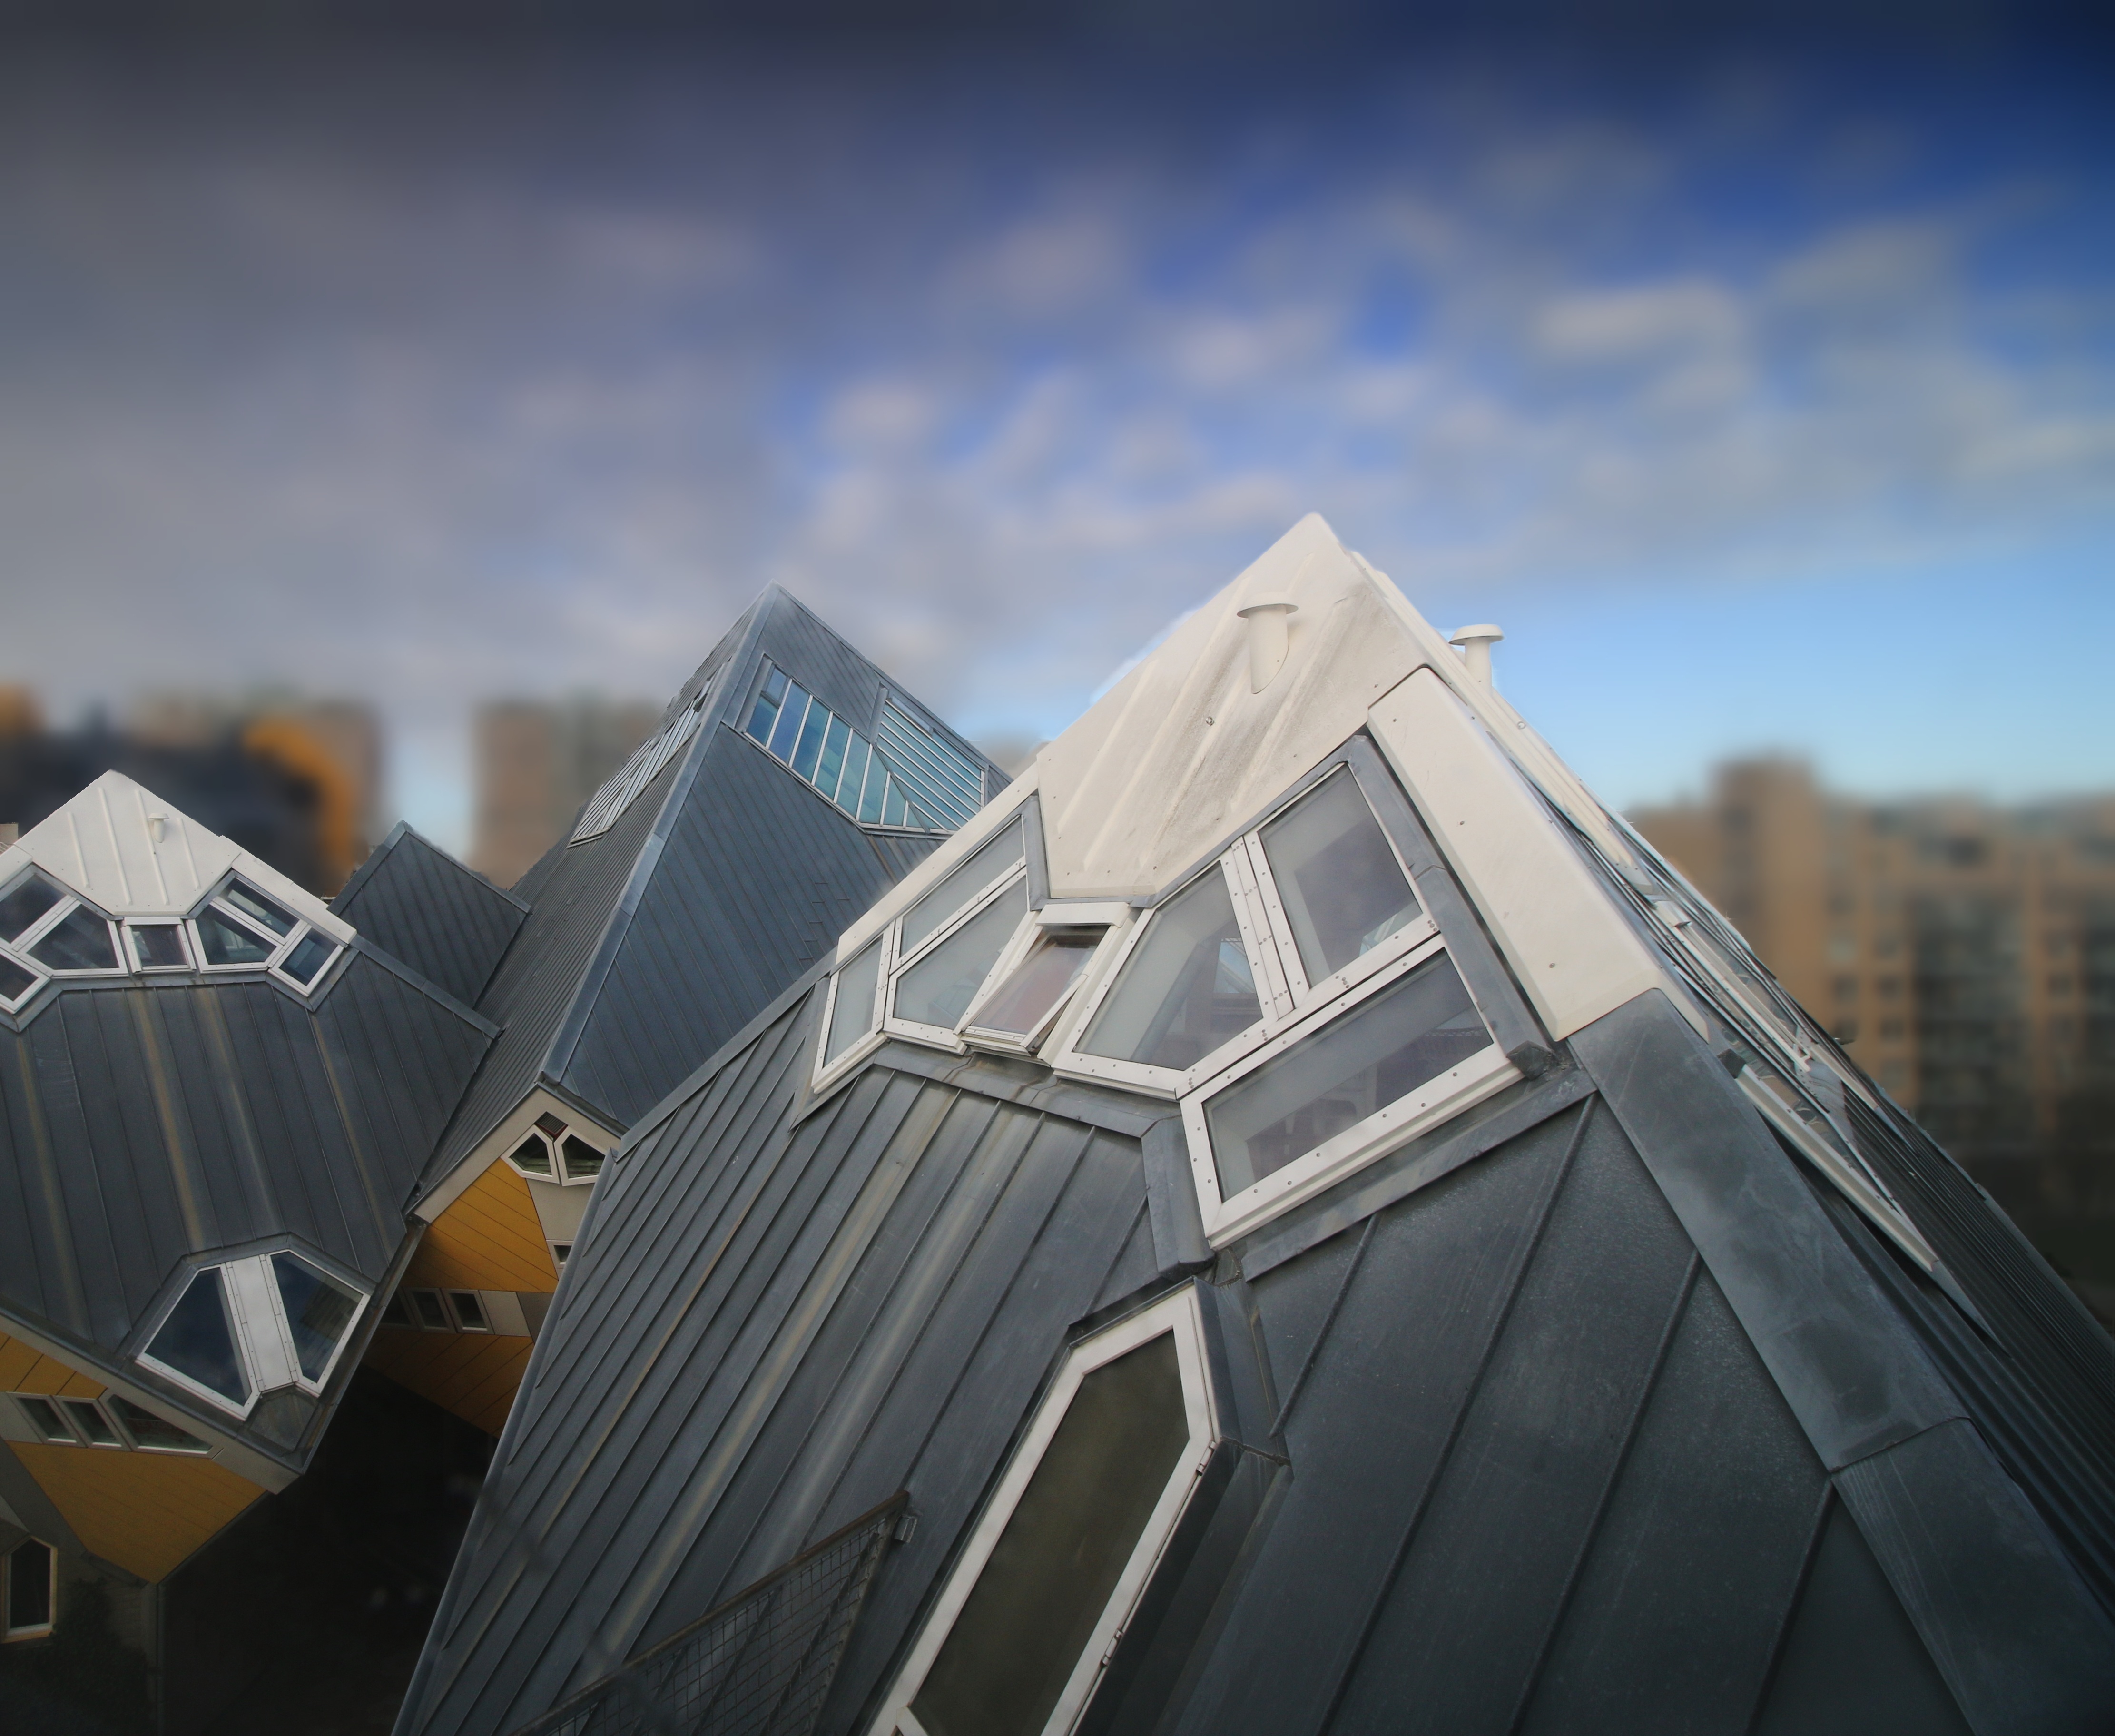
architecture, sky, sunlight, roof, city, blue, netherlands, rotterdam, buildings, center, real estate, cube houses, cube house, atmosphere of earth